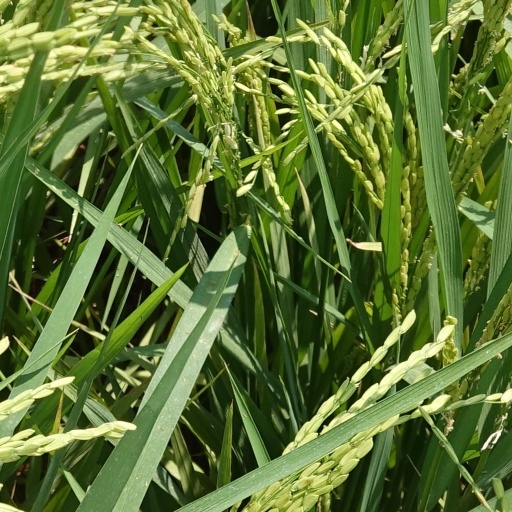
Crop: rice